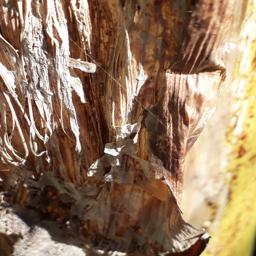
Label: BACTERIAL SOFT ROT